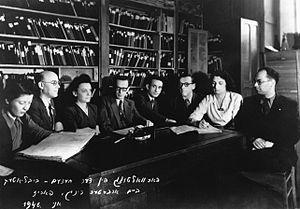
La Maison de la culture yiddish – Bibliothèque Medem, en yiddish פאריזער יידיש-צענטער־מעדעם ביבליאטעק, est une bibliothèque et médiathèque associative française située 29 rue du Château d'eau, dans le 10ᵉ arrondissement de Paris.